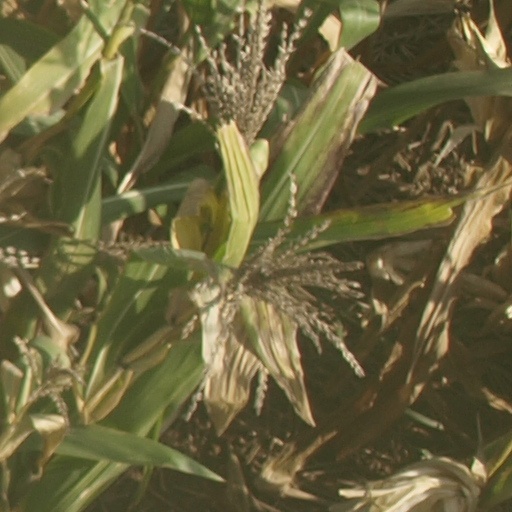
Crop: maize; corn